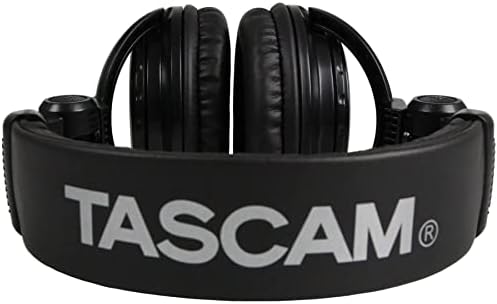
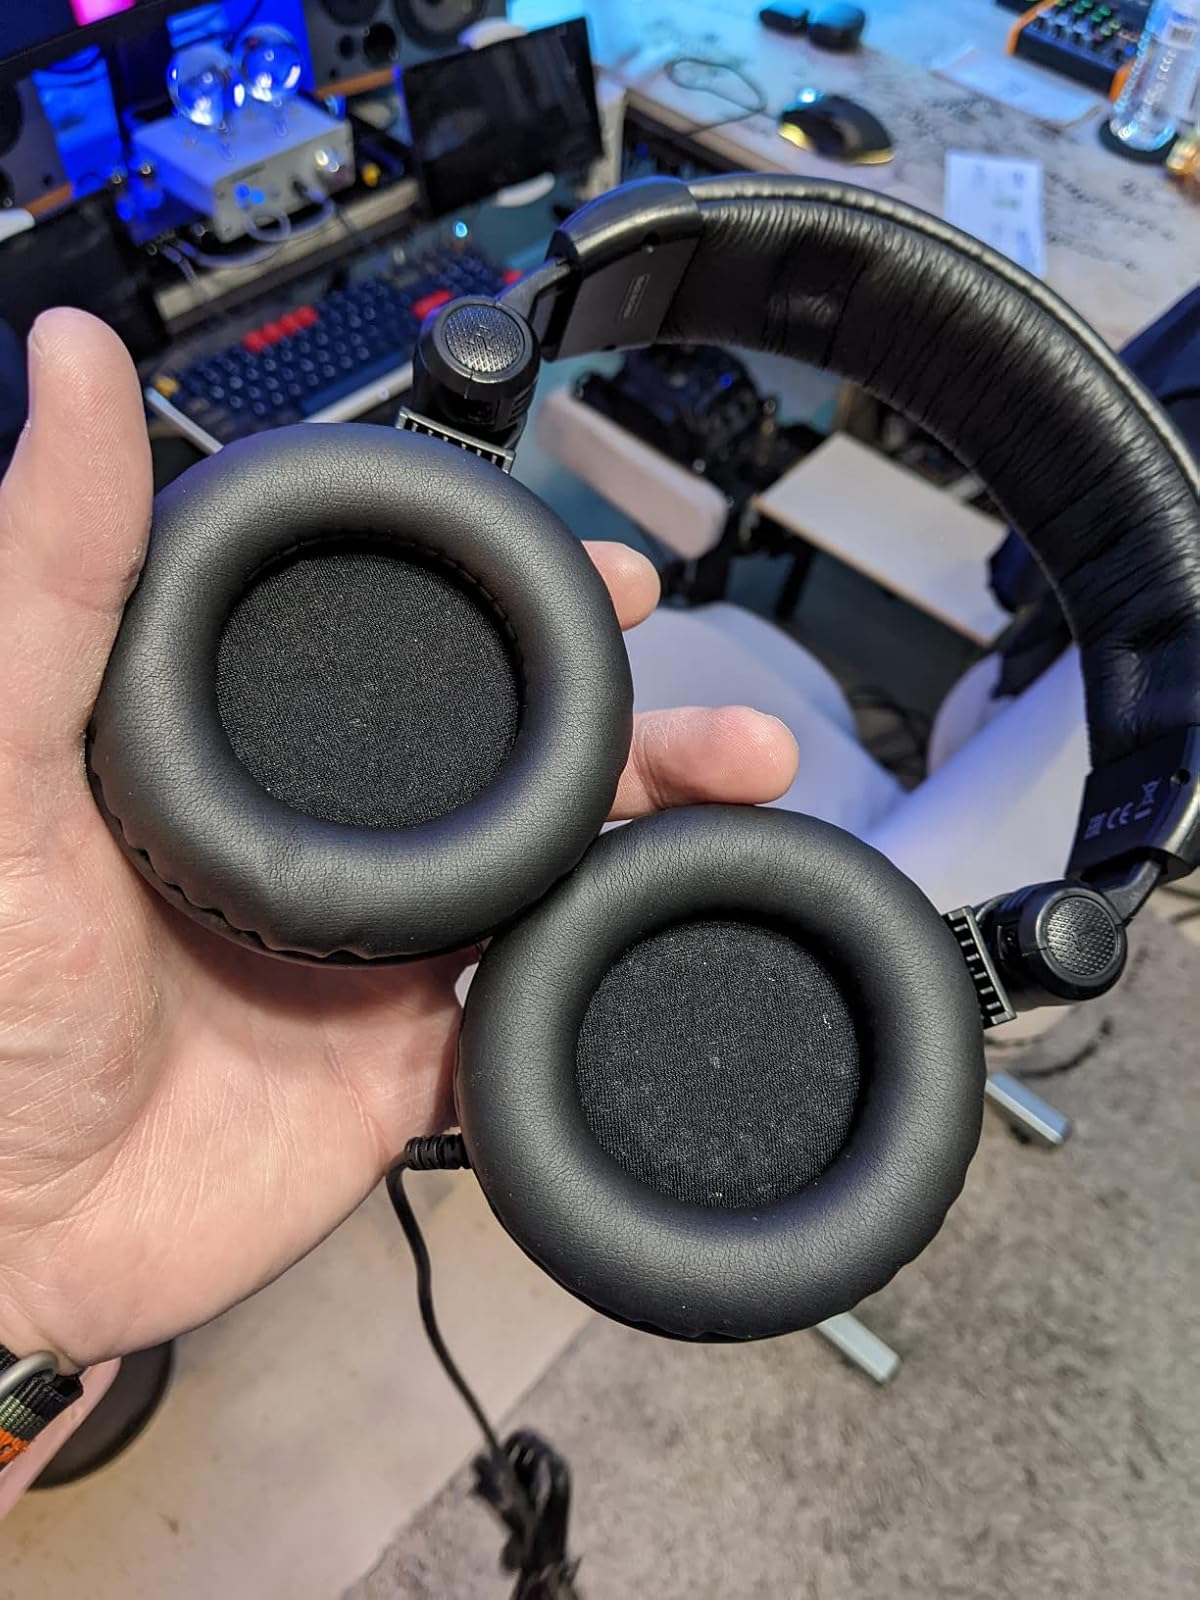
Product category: headphones
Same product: yes